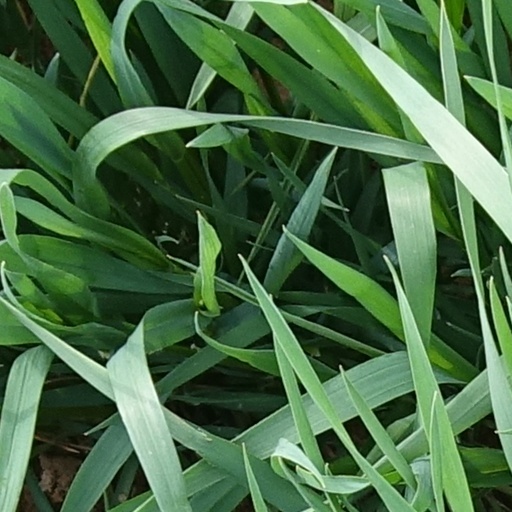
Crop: wheat